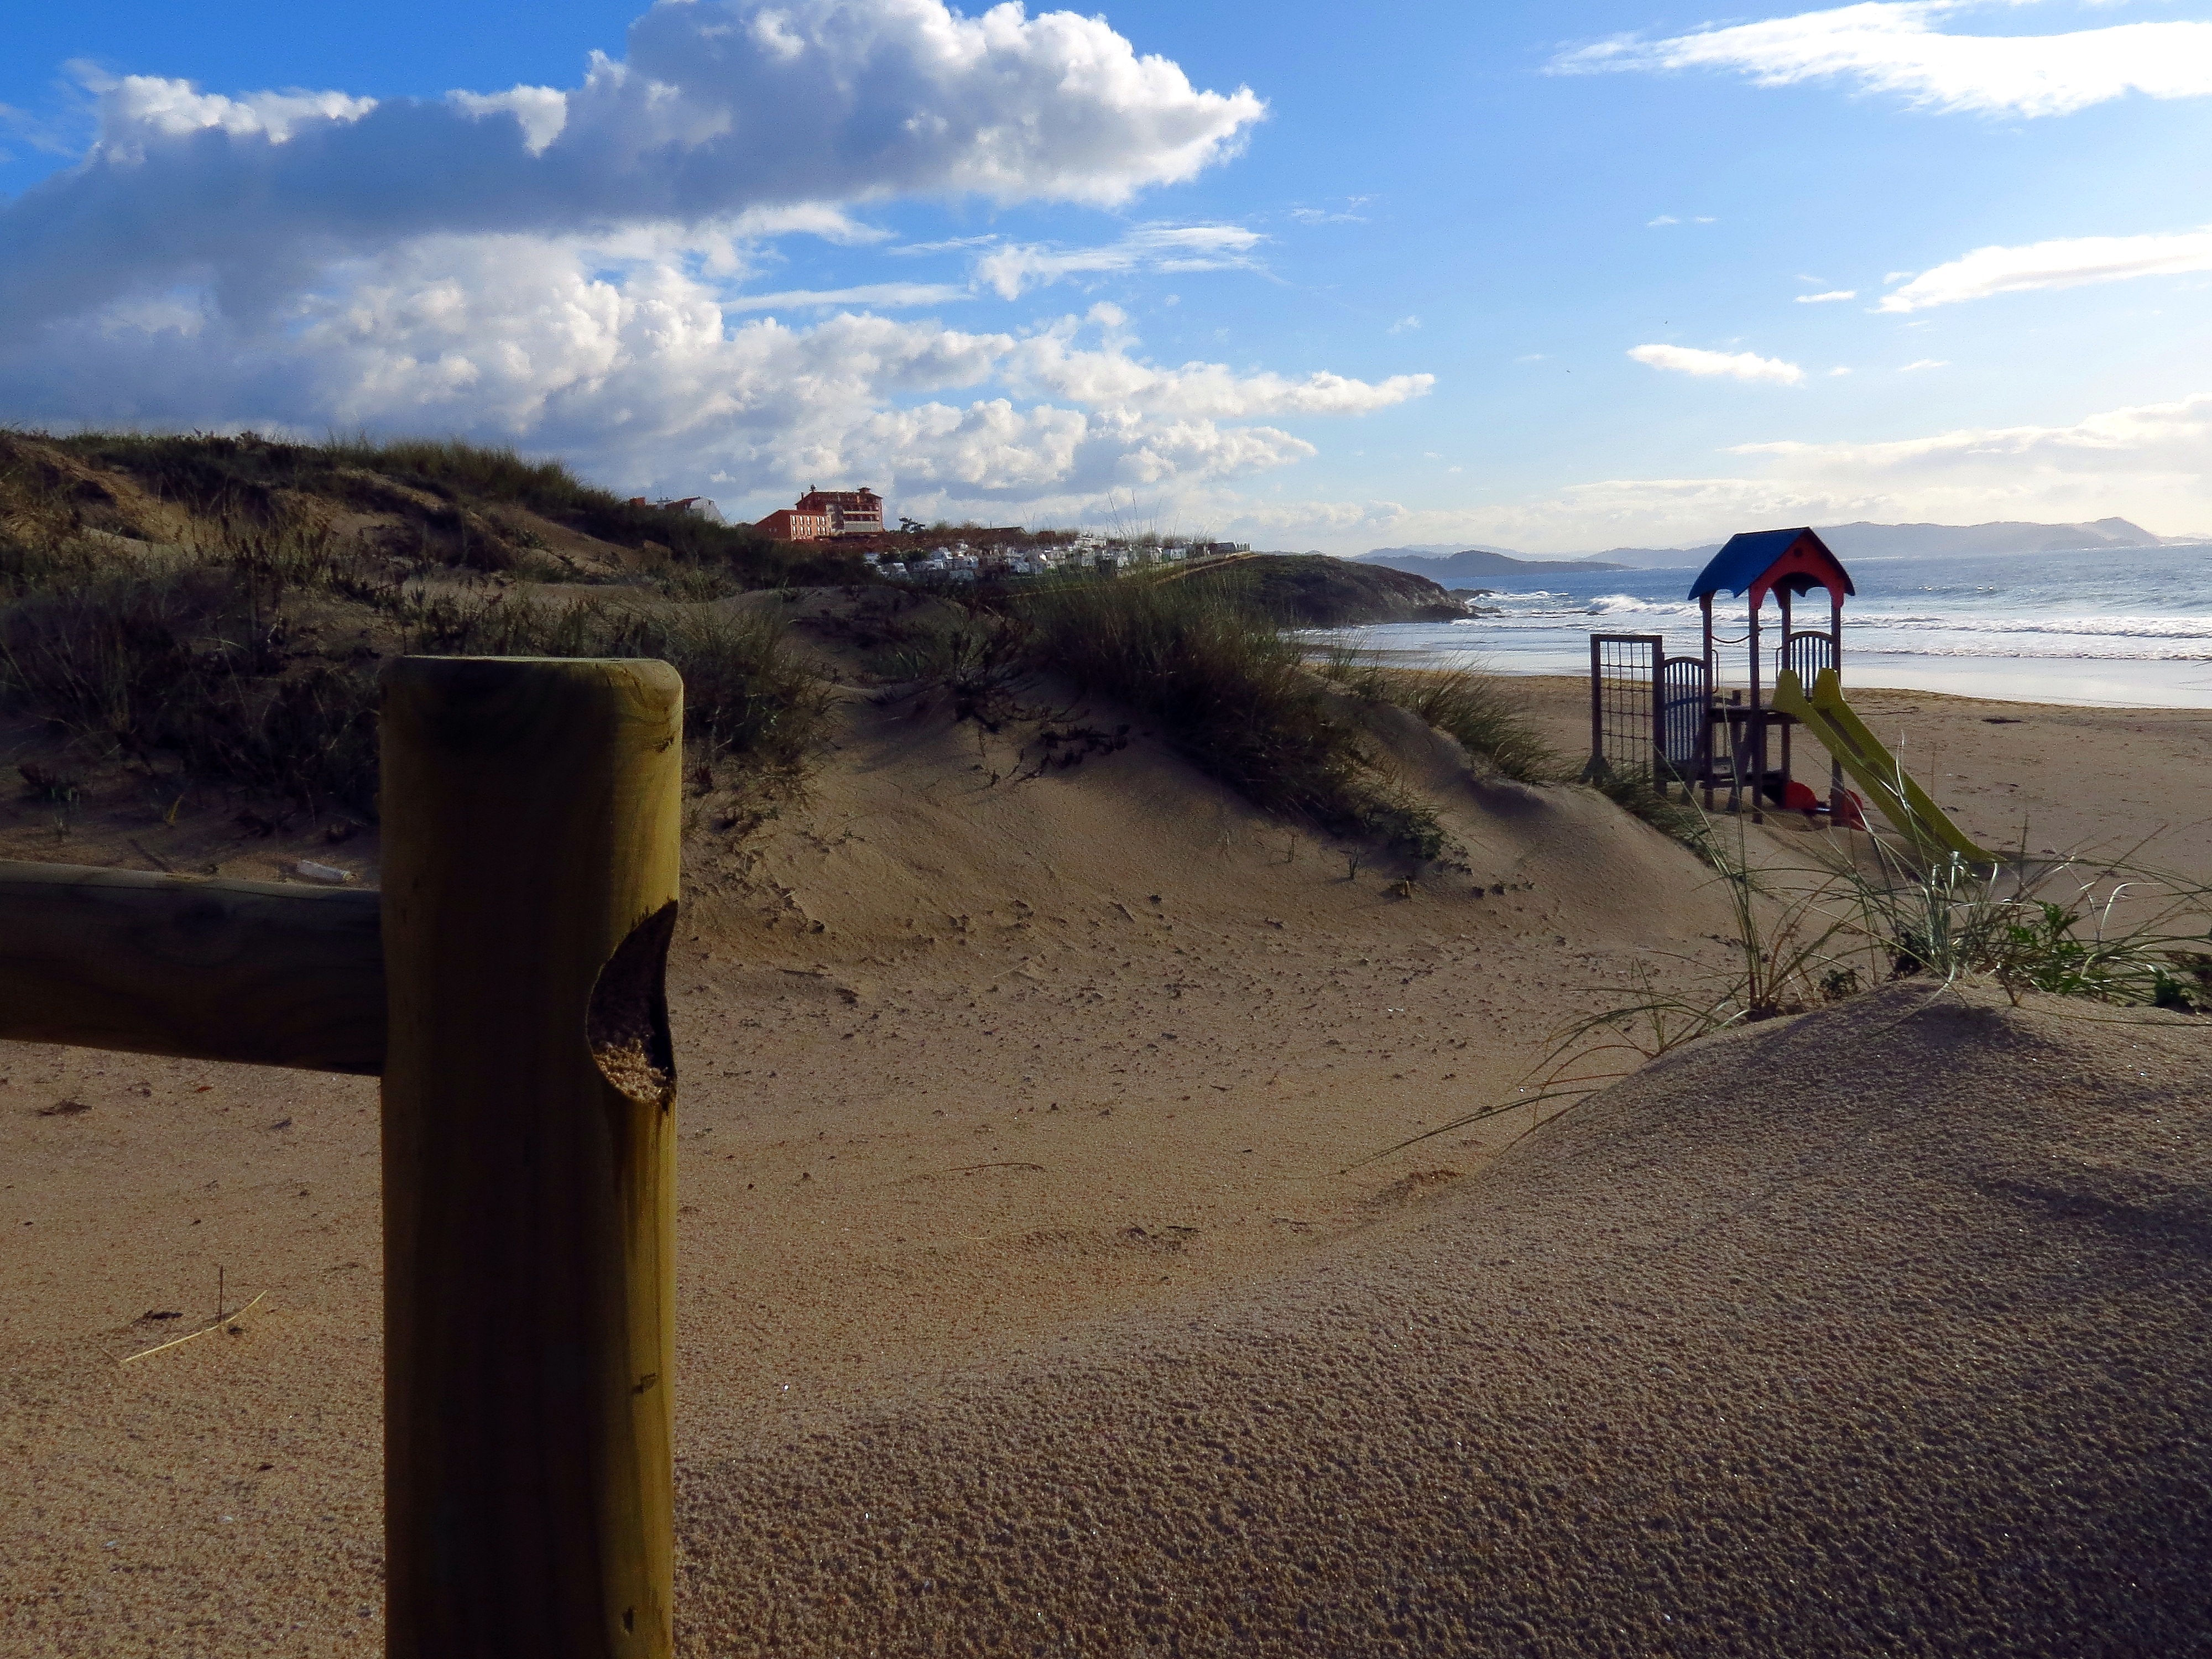
beach, landscape, sea, coast, sand, ocean, horizon, road, shore, vacation, terrain, material, body of water, road trip, spain, galicia, pontevedra, sanxenxo, paisajes, habitat, ggl1, gaby1, canonsx40hs, montalvo, spa a, natural environment, aeolian landform